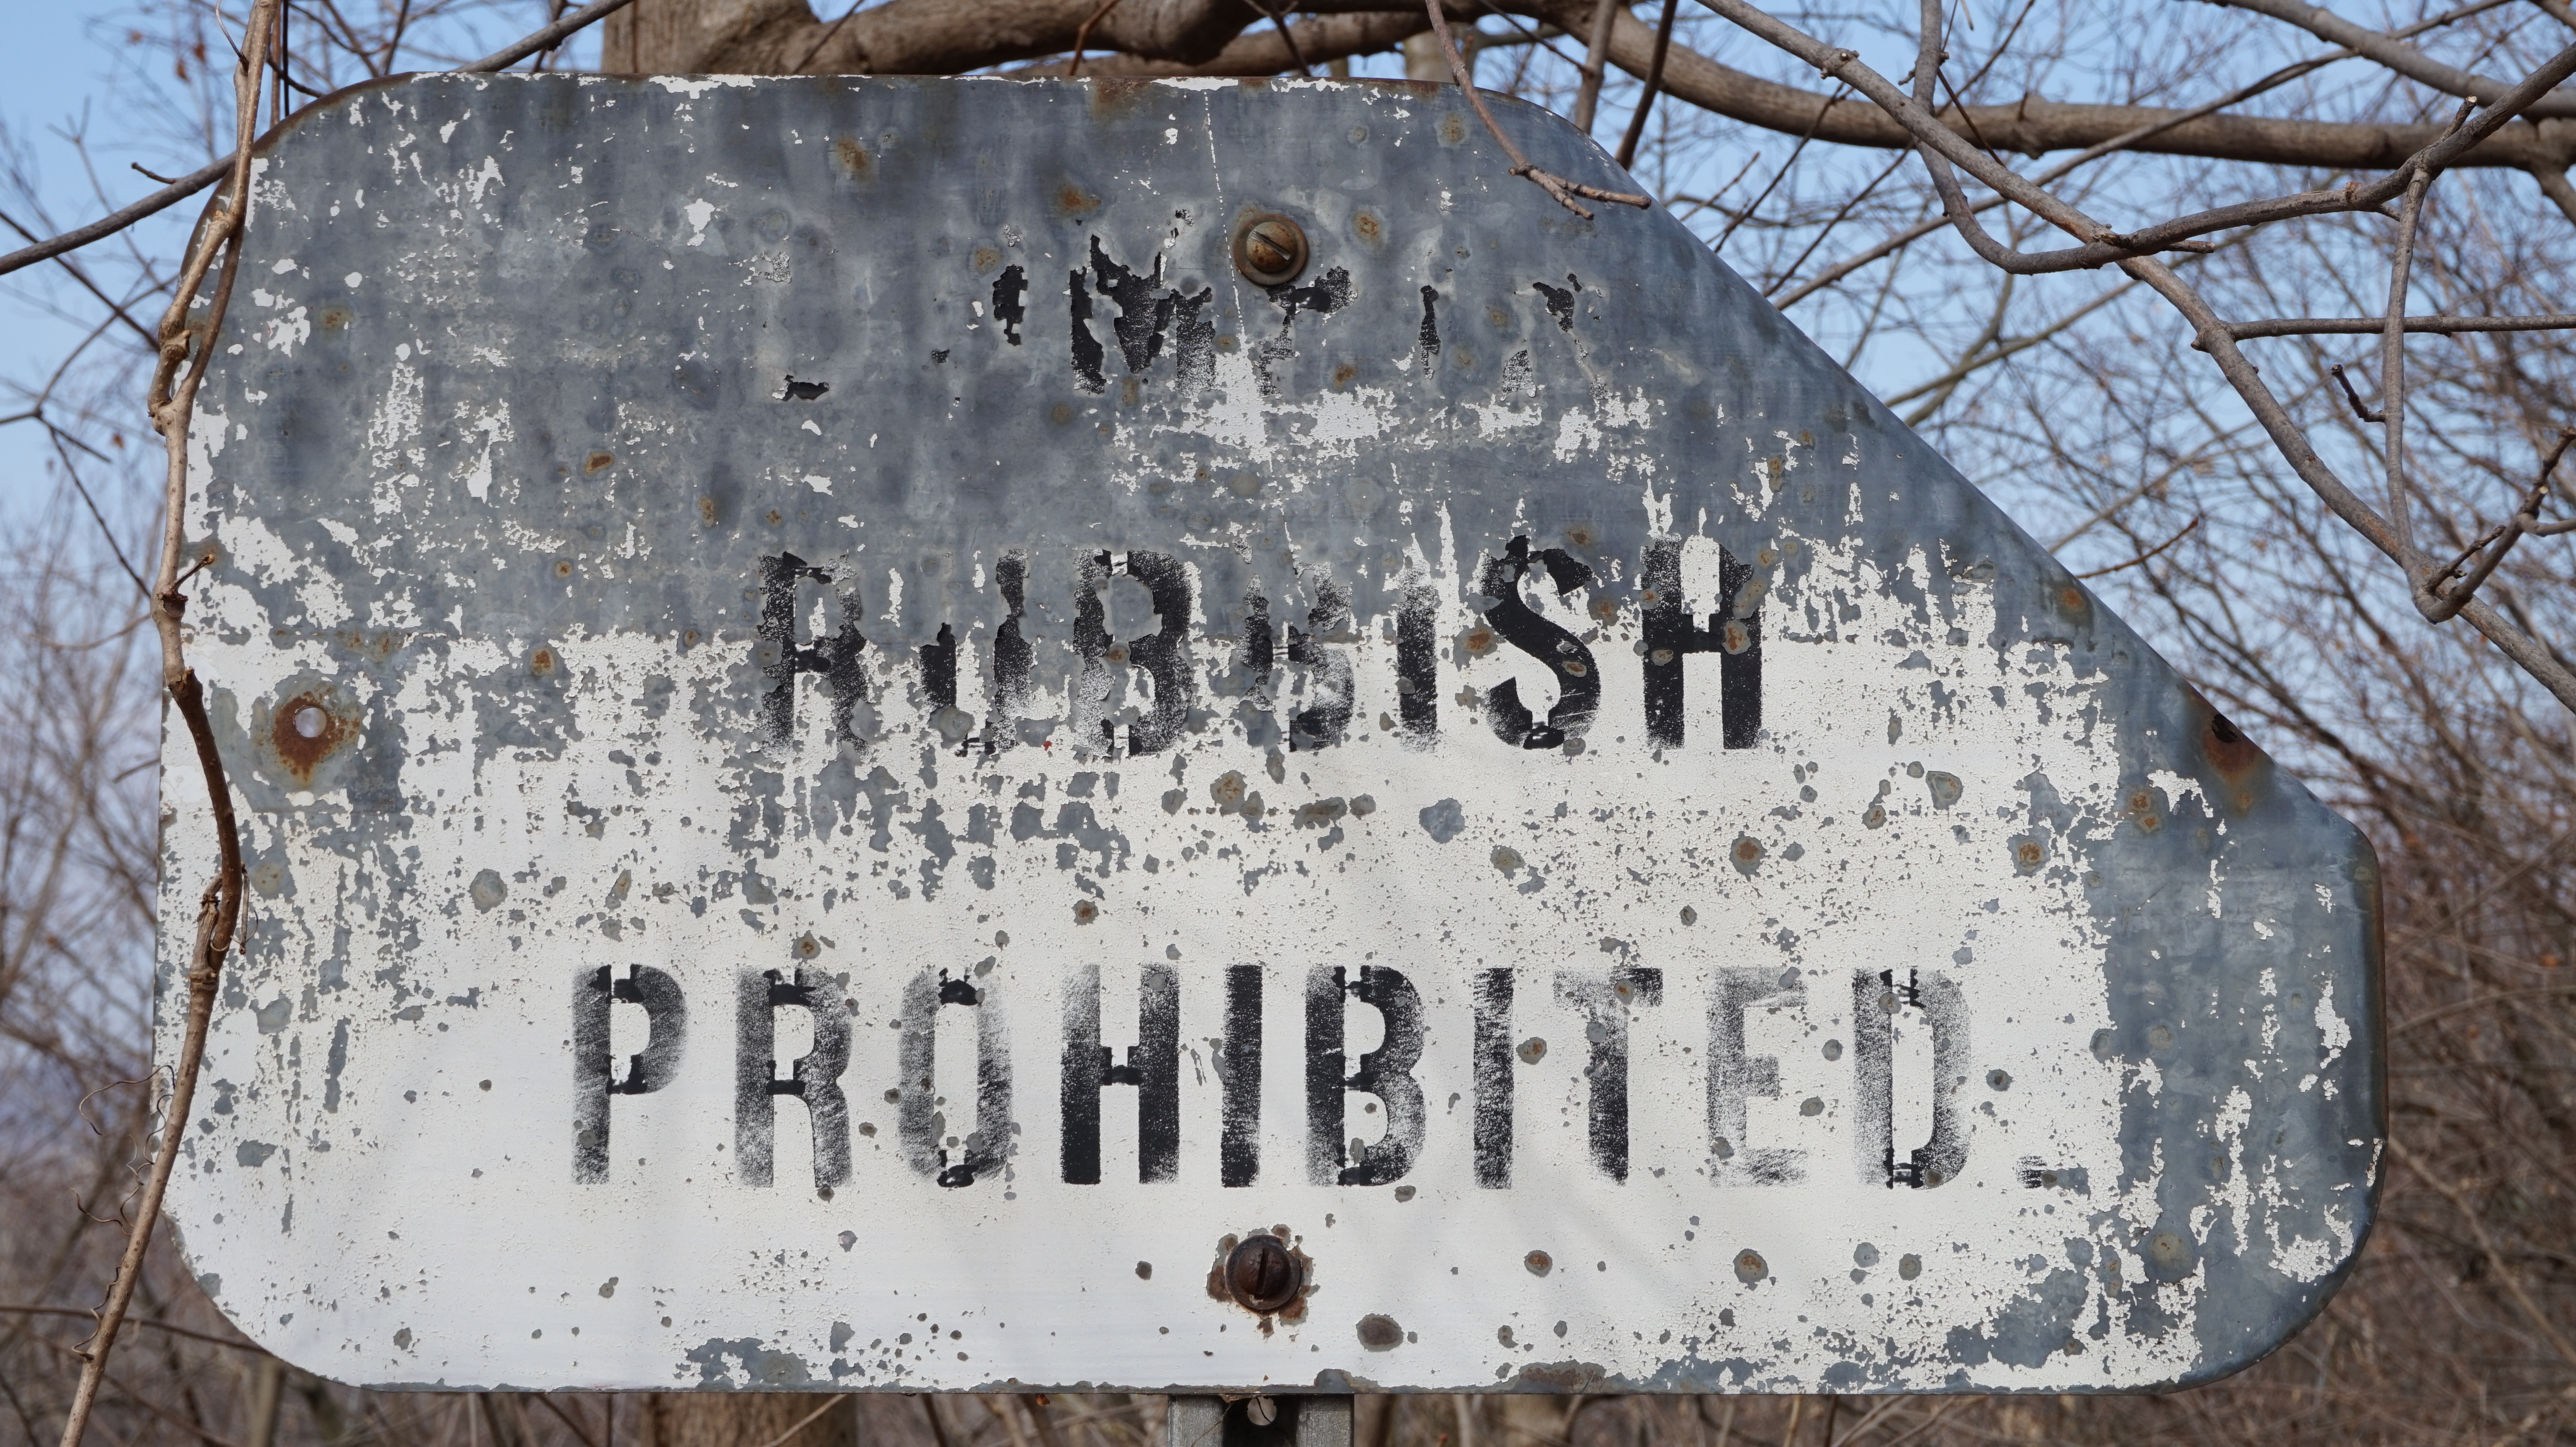
white, old, sign, outdoors, grave, memorial, rubbish, prohibited, headstone, rusted, attention, bent, announcement, warning sign, dumping